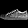
Label: Sneaker